2021 NCAA Men's Basketball All-Americans

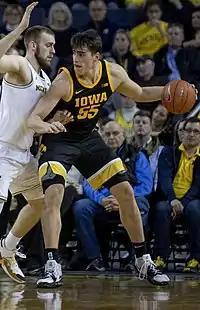
Members of the 2021 Consensus All-America first team. Clockwise from upper left: Butler, Cunningham, Garza, Dosunmu (not pictured: Kispert).

An All-American team is an honorary sports team composed of the best amateur players of a specific season for each team position—who in turn are given the honorific "All-America" and typically referred to as "All-American athletes", or simply "All-Americans". Although the honorees generally do not compete together as a unit, the term is used in U.S. team sports to refer to players who are selected by members of the national media. Walter Camp selected the first All-America team in the early days of American football in 1889. The 2021 NCAA Men's Basketball All-Americans are honorary lists that include All-American selections from the Associated Press (AP), the United States Basketball Writers Association (USBWA), "Sporting News" (SN), and the National Association of Basketball Coaches (NABC) for the 2020–21 NCAA Division I men's basketball season. All selectors choose three teams, while AP also lists honorable mention selections.